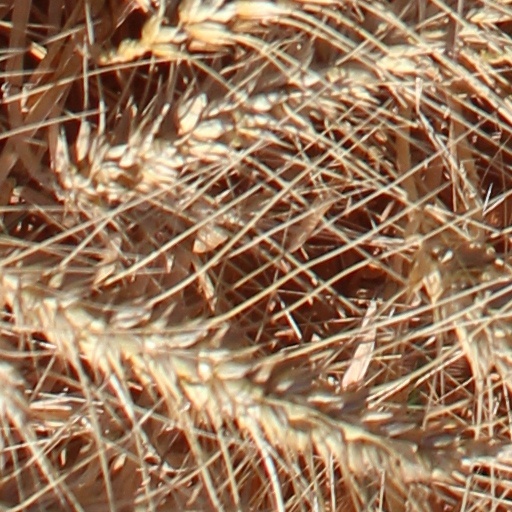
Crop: wheat